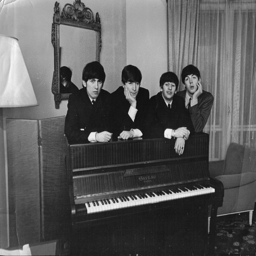
the lads gathered around a piano